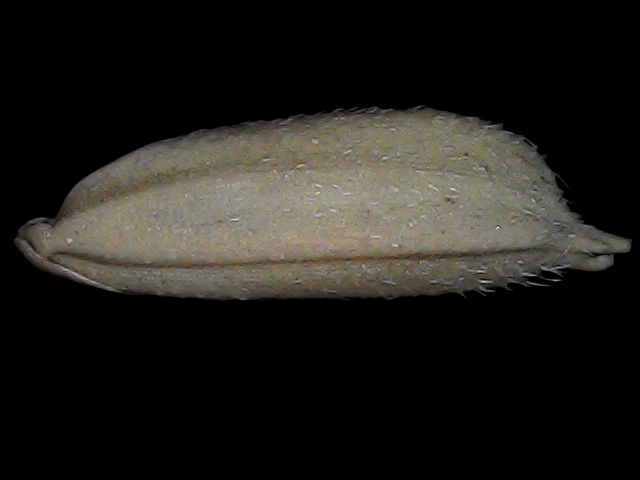
Rice variety: Bd79